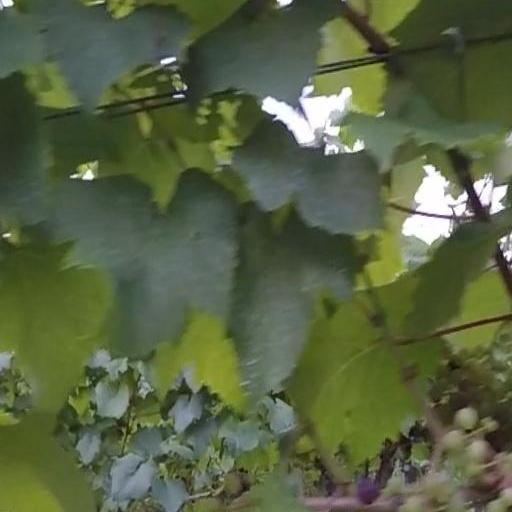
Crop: grape